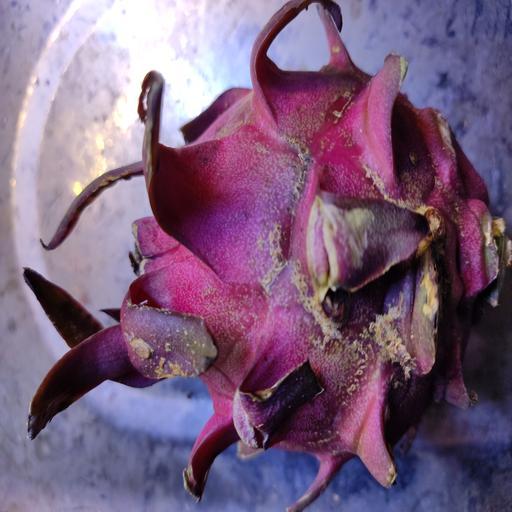
Crop type: Dragon